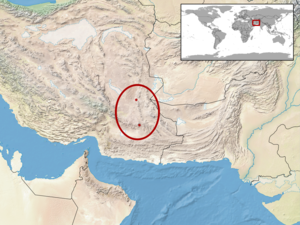
Cyrtopodion sistanense est une espèce de geckos de la famille des Gekkonidae.